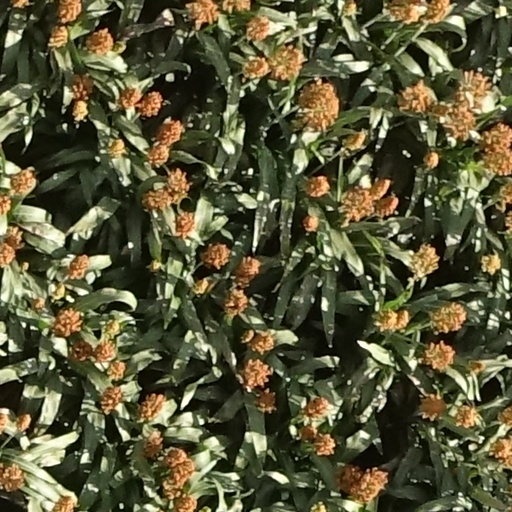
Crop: sorghum